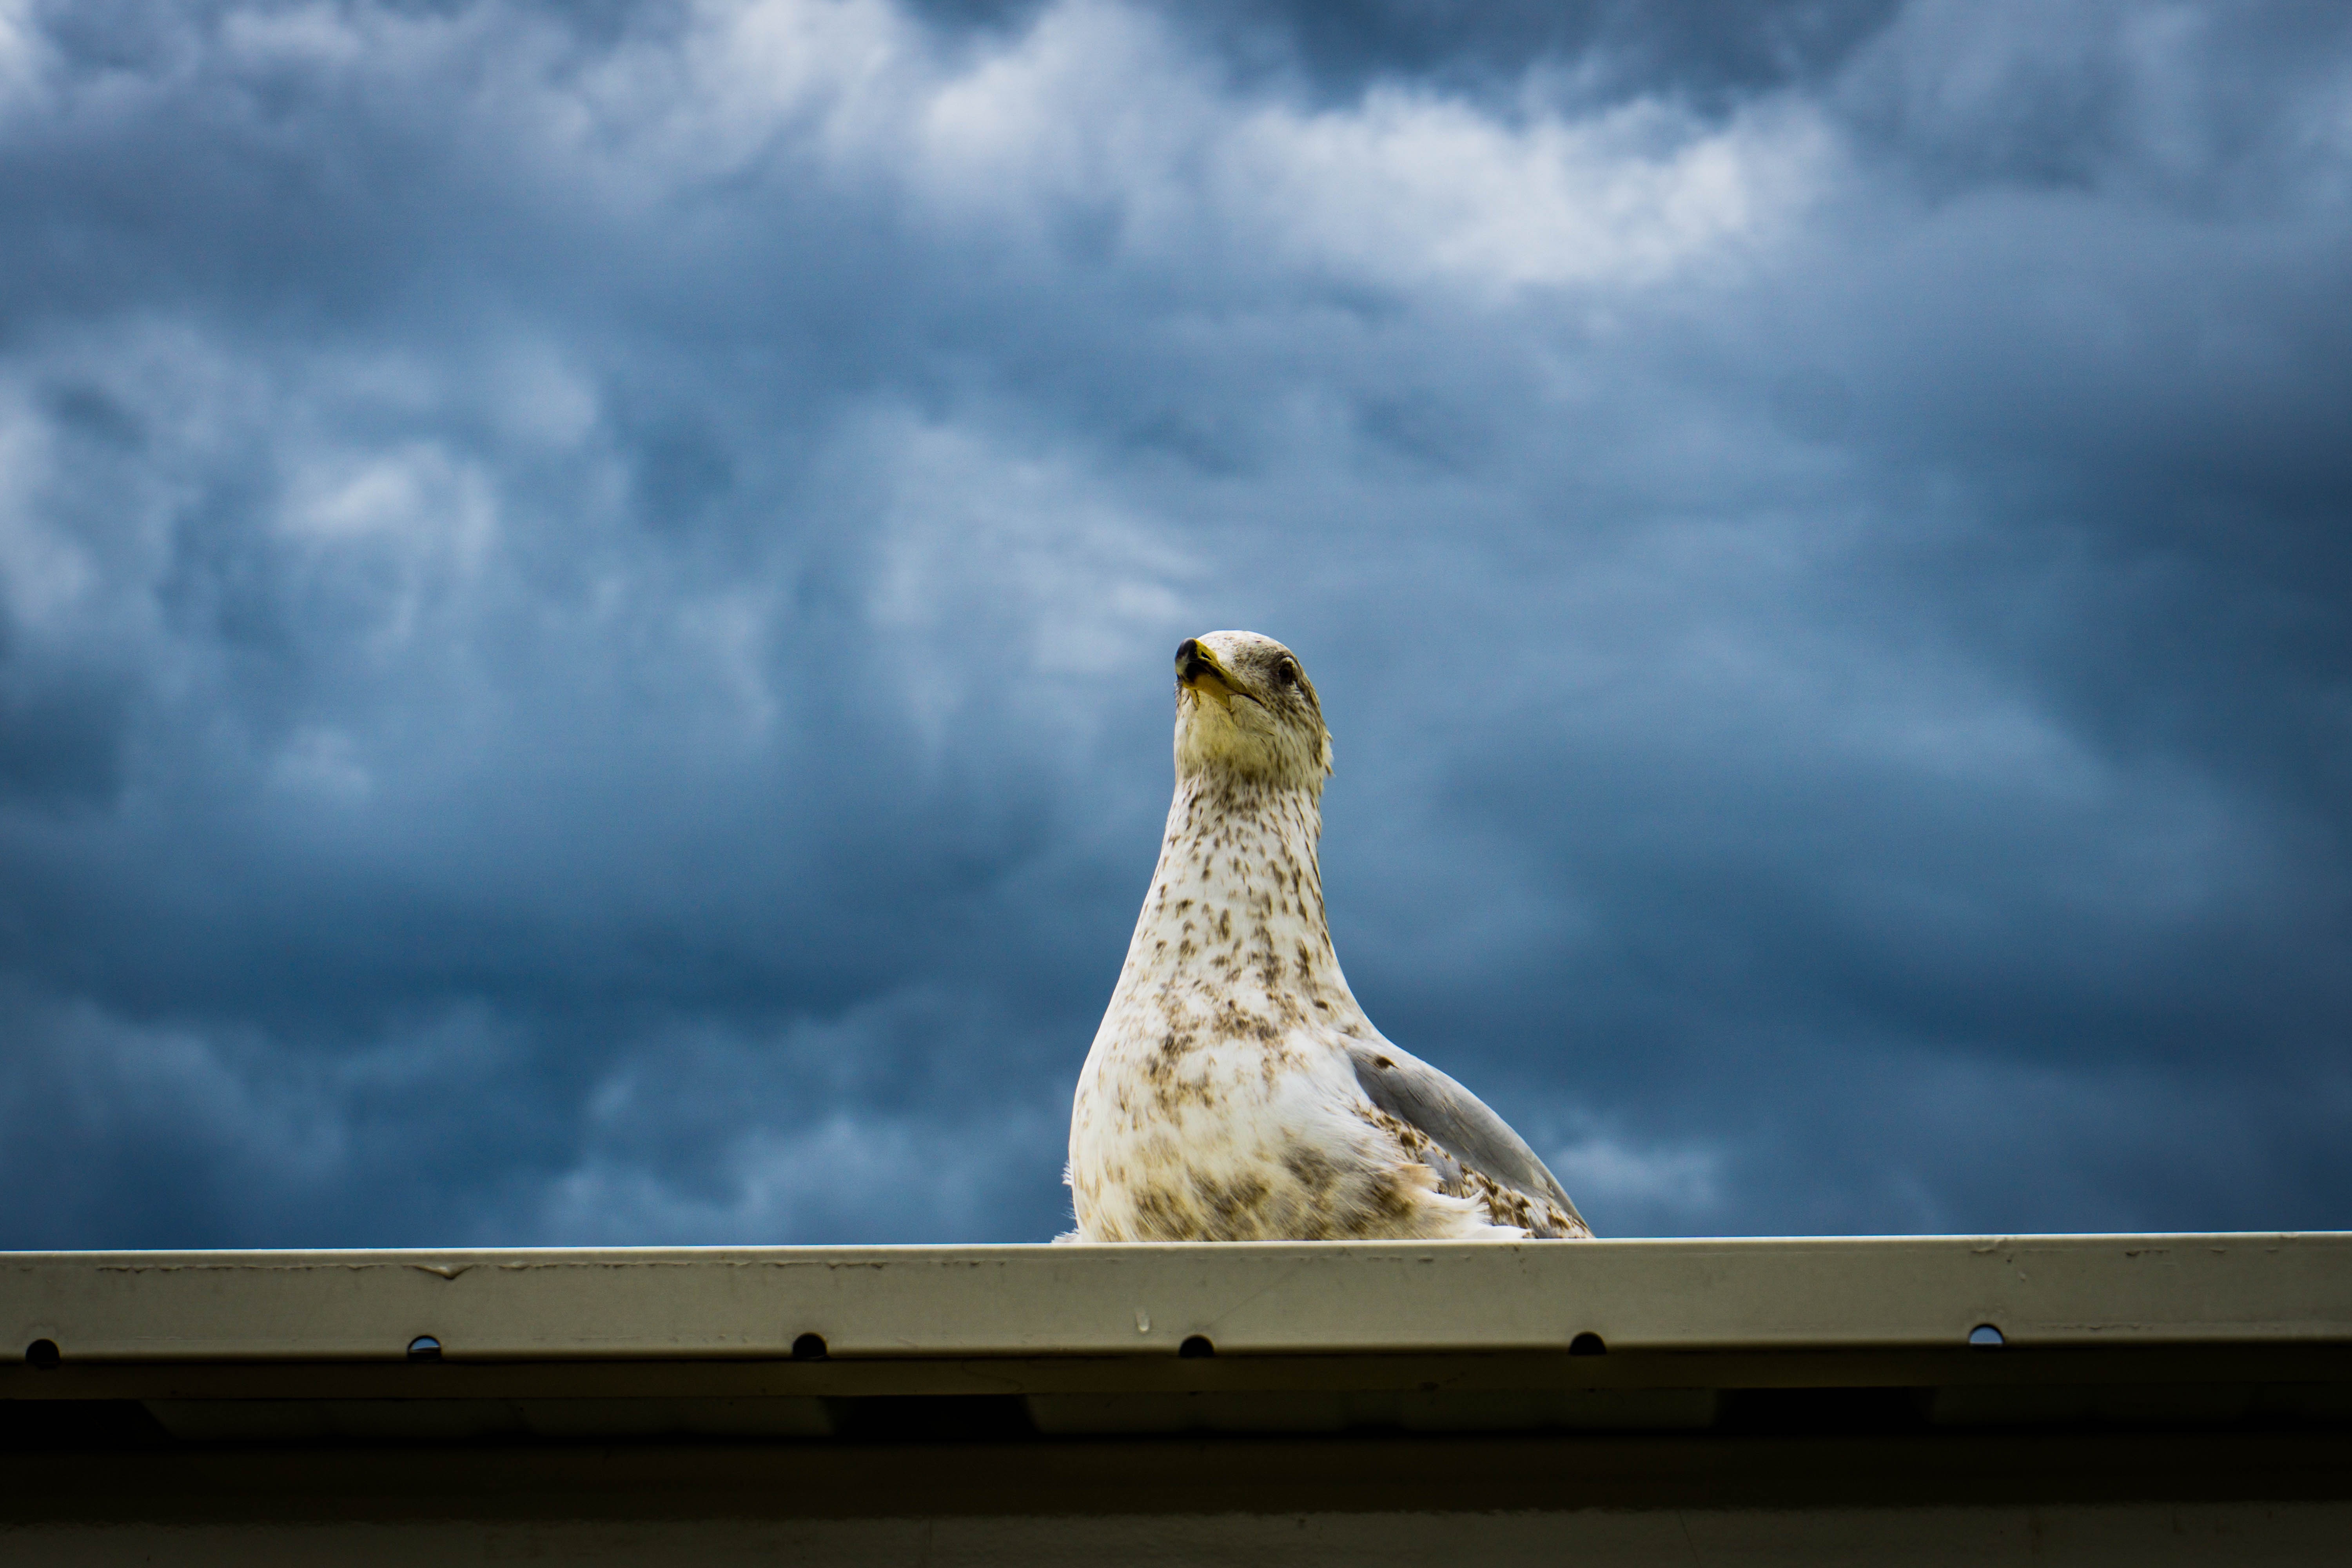
sea, bird, wing, cloud, sky, seabird, gull, flight, blue, vertebrate, charadriiformes, atmosphere of earth